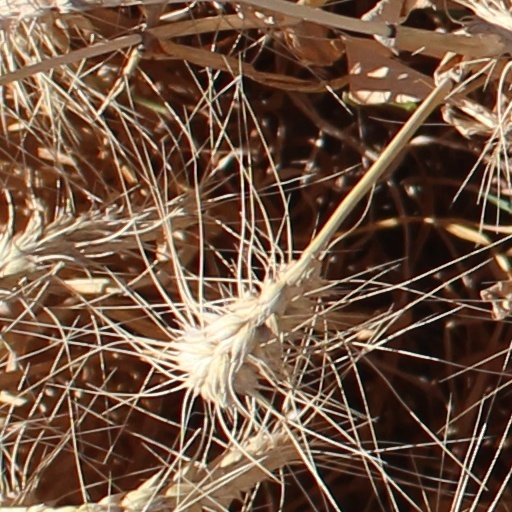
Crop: wheat